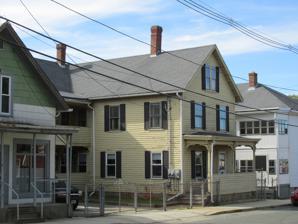
Building: House at 59–63 Crystal Street
Country: United States of America
Year built: 1899
Historic house in Massachusetts, United States United States historic place House at 59–63 Crystal Street U.S. National Register of Historic Places Show map of Massachusetts Show map of the United States Location 59–63 Crystal St., Southbridge, Massachusetts Coordinates 42°4′29″N 72°1′40″W / 42.07472°N 72.02778°W / 42.07472; -72.02778 Built 1899 Architectural style Colonial Revival, Italianate MPS Southbridge MRA NRHP reference No. 89000584 Added to NRHP June 22, 1989 The house at 59–63 Crystal Street in Southbridge, Massachusetts is a well-preserved multiunit residential structure built to provide worker housing for the American Optical Company around the turn of the 20th century.  It is a 2.5-story wood-frame house, in a late Victorian style with both Italianate and Colonial Revival elements.  Its side hall, gable front appearance is typical of many late 19th century houses in Southbridge. The house was listed on the National Register of Historic Places in 1989. See also National Register of Historic Places listings in Southbridge, Massachusetts National Register of Historic Places listings in Worcester County, Massachusetts References